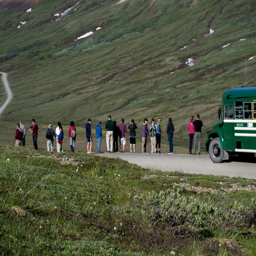
a typical stop by the buses .